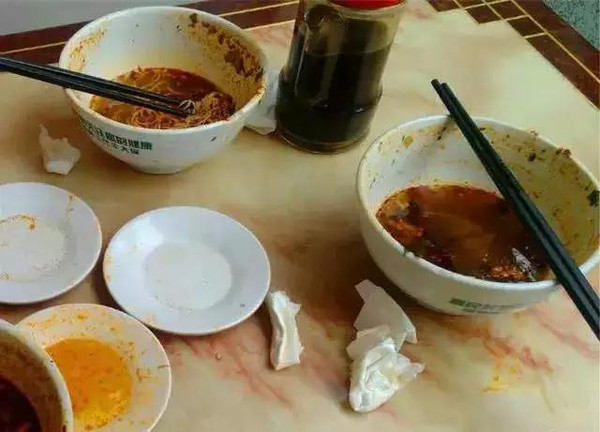
Label: trash